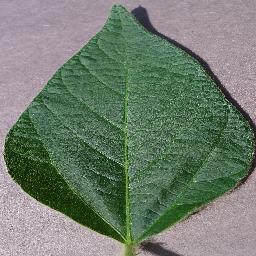
Label: Soybean___healthy